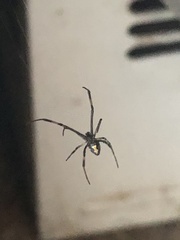
Species: Lactrodectus_hesperus